Least publishable unit

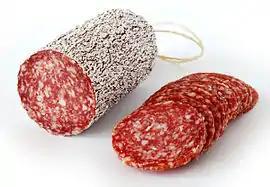
Both research papers and salami can be cut into multiple, smaller pieces.

In academic publishing, the least publishable unit (LPU), also smallest publishable unit (SPU), minimum publishable unit (MPU), loot, or publon, is the minimum amount of information that can be used to generate a publication in a peer-reviewed venue, such as a journal or a conference. (Maximum publishable unit and optimum publishable unit are also used.) The term is often used as a joking, ironic, or derogatory reference to the strategy of artificially inflating quantity of publications.